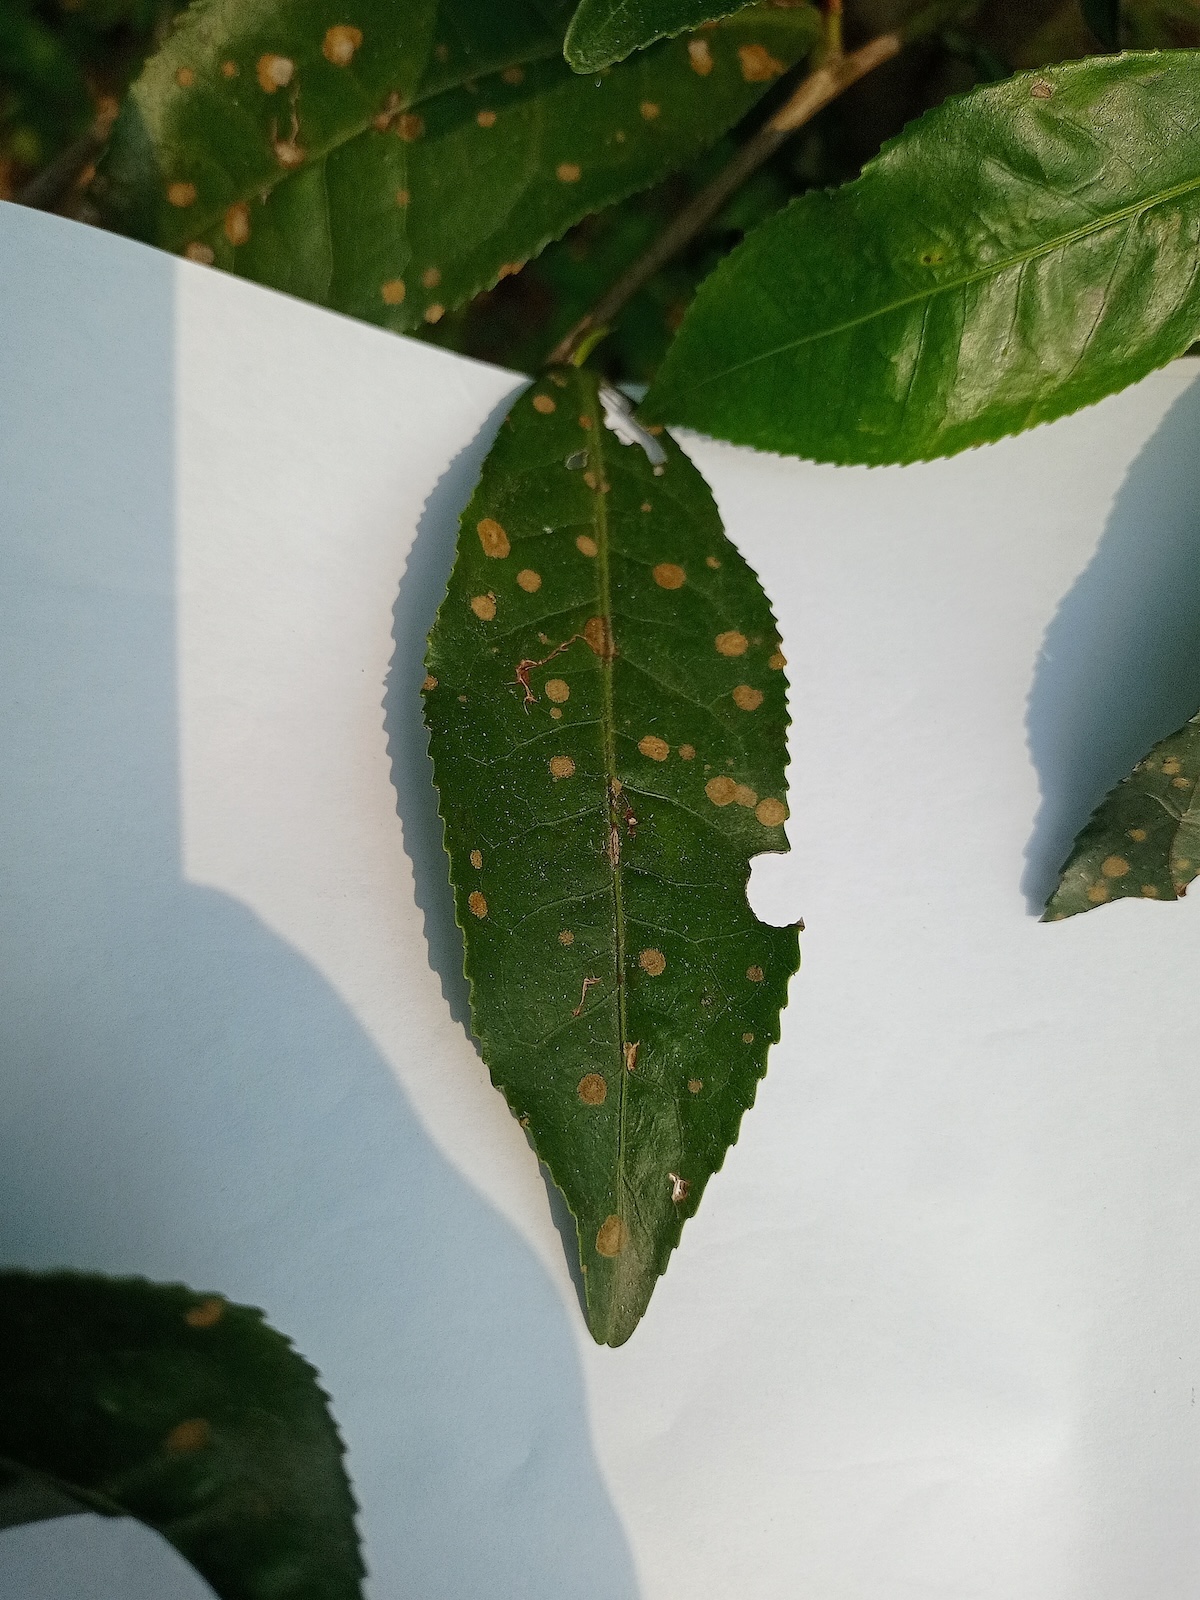
Label: Tea algal leaf spot